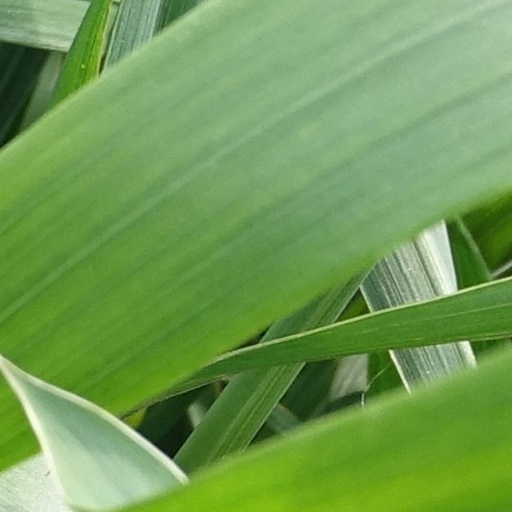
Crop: wheat